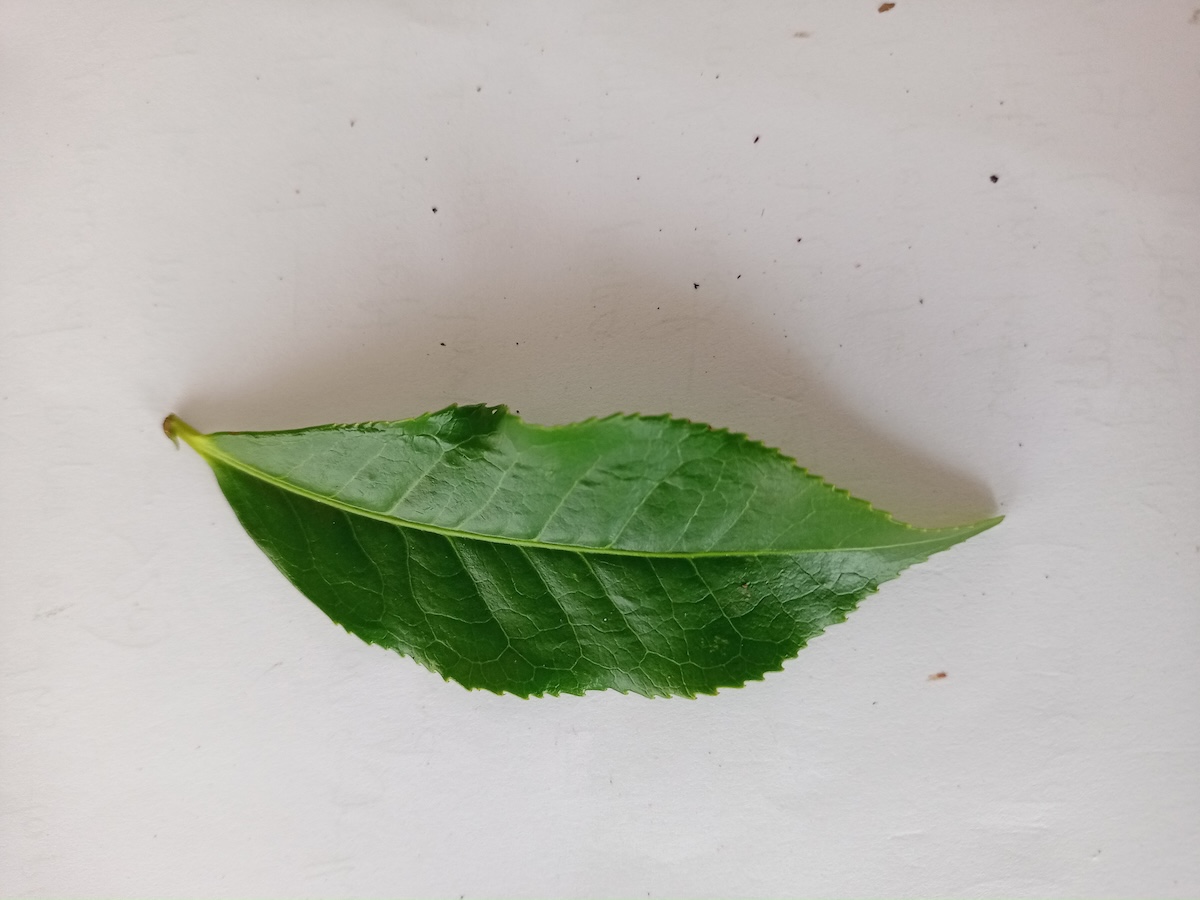
Label: Healthy leaf